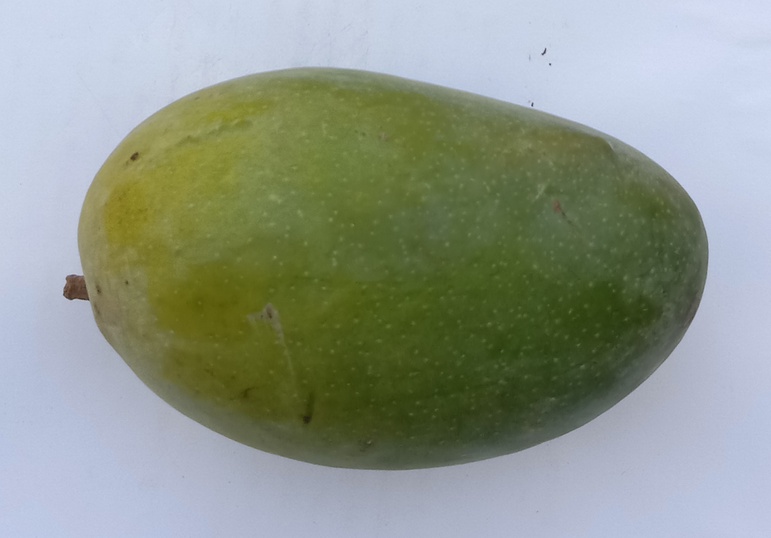
Mango variety: Chaunsa (Black)